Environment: real
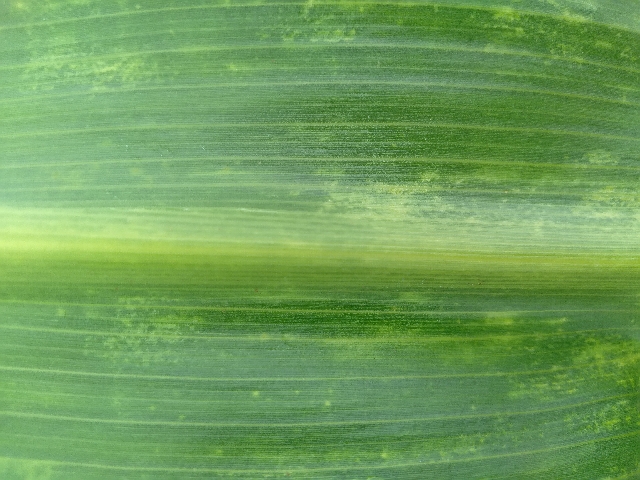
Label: lethal_necrosis